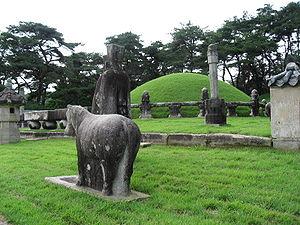
Les Tombes royales de la dynastie Joseon sont 42 tombes de membres de la dynastie royale Joseon, qui a régné sur la Corée de 1392 à 1910. Deux d'entre elles se situent aujourd'hui en Corée du Nord. Les autres, inscrites au patrimoine mondial de l'UNESCO en 2009, sont réparties sur 18 sites différents en Corée du Sud, à Séoul et à ses environs.
Cet article recense les sites inscrits au patrimoine mondial en Corée du Sud.